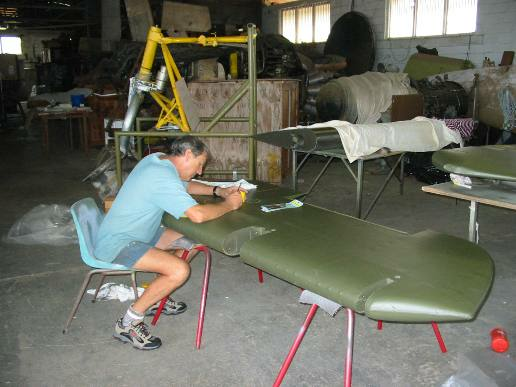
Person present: Yes